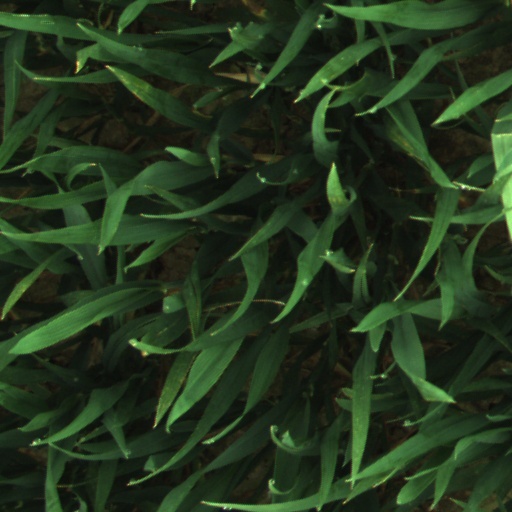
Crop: wheat